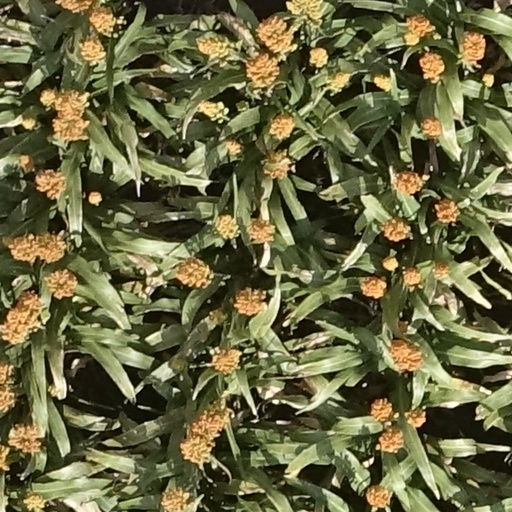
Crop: sorghum